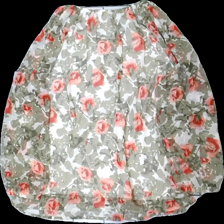
View: back
Type: Top
Category: Ladies
Brand: Isolde
Colors: Green, Red, White
Material: 100% polyester
Pattern: Floral print
Cut: C-collar
Size: L
Season: All
Price range: <50
Recommended usage: Reuse
Description: top med blomtryck